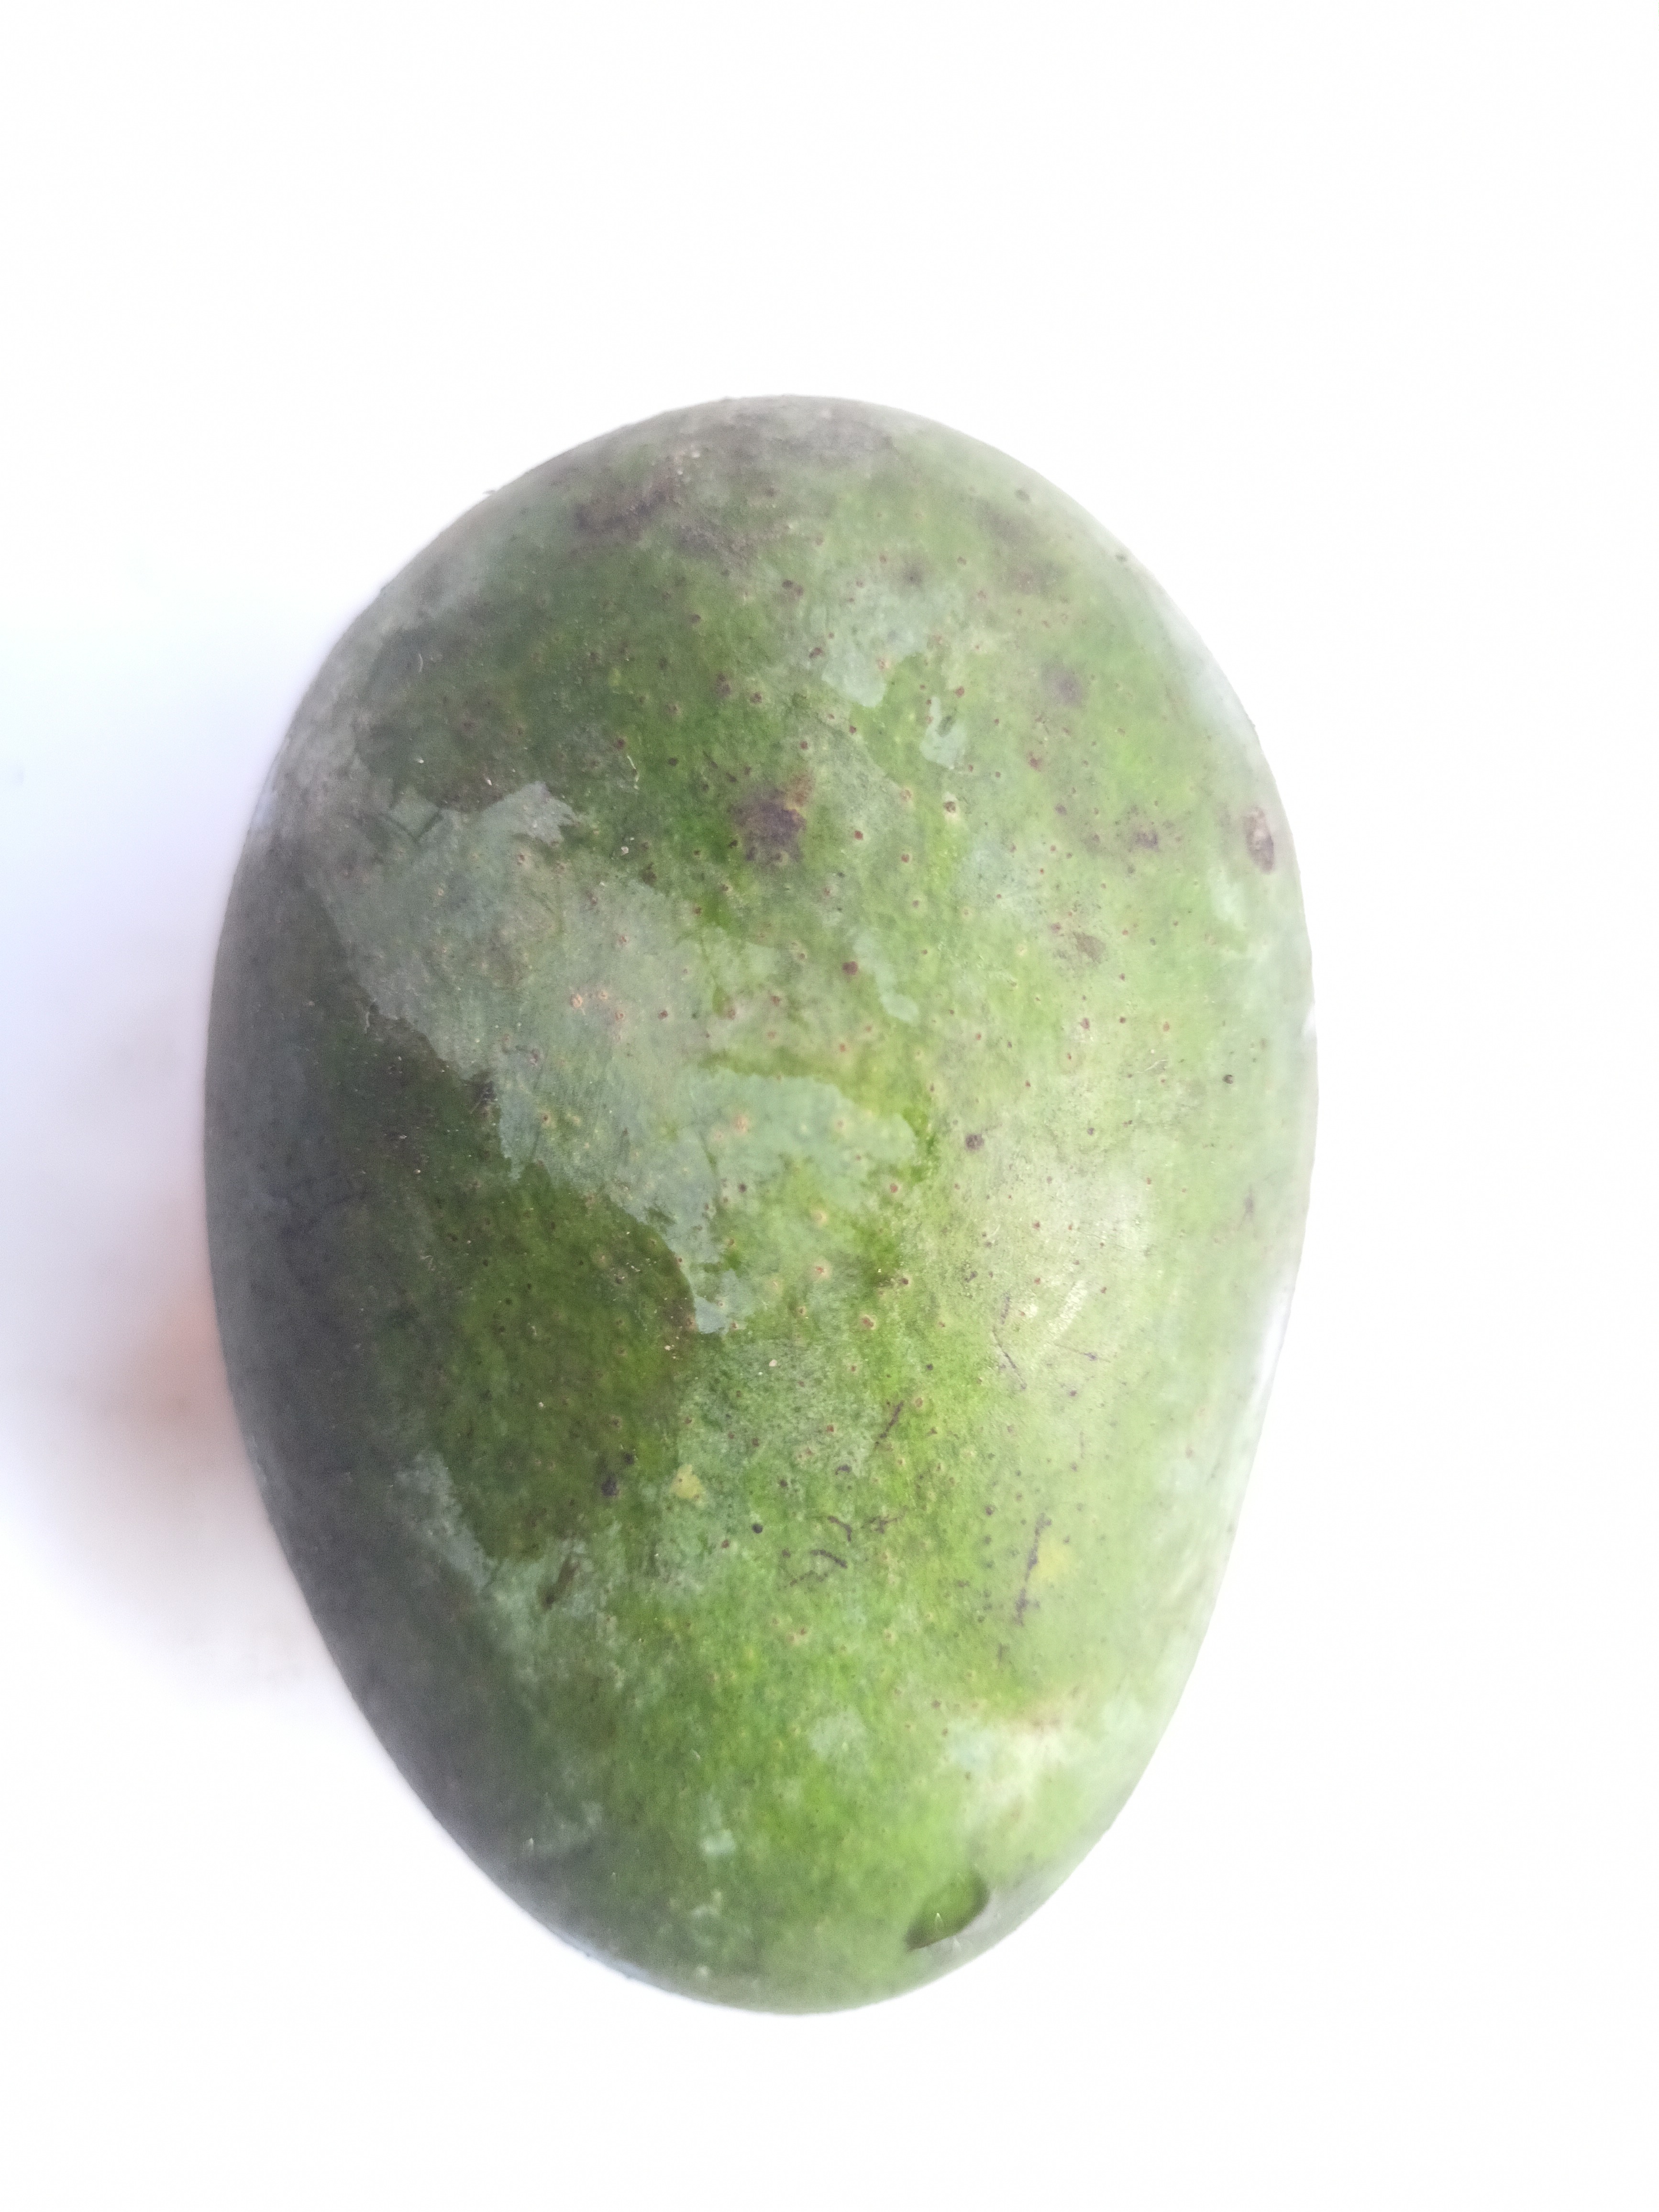
Mango variety: Khrishapat